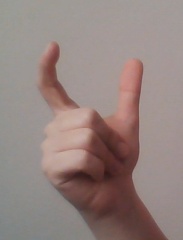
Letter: nun